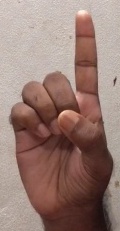
ASL sign: D